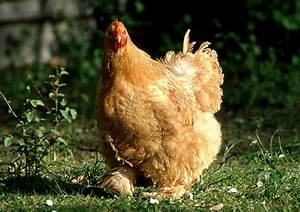
Label: gallina